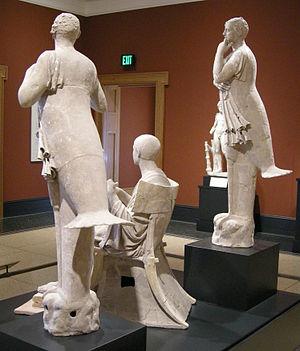
Un klismos est un type de chaise de la Grèce antique, pourvue d'un dossier incurvé et de pieds cintrés et effilés.